Question: Please indicate a possible affordance area of swing_tennis_racket that can be used for holding
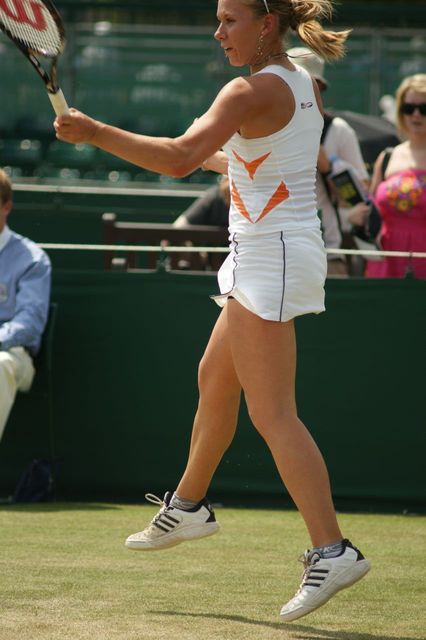
Answer: [33.5, 58.136, 69.5, 122.227]